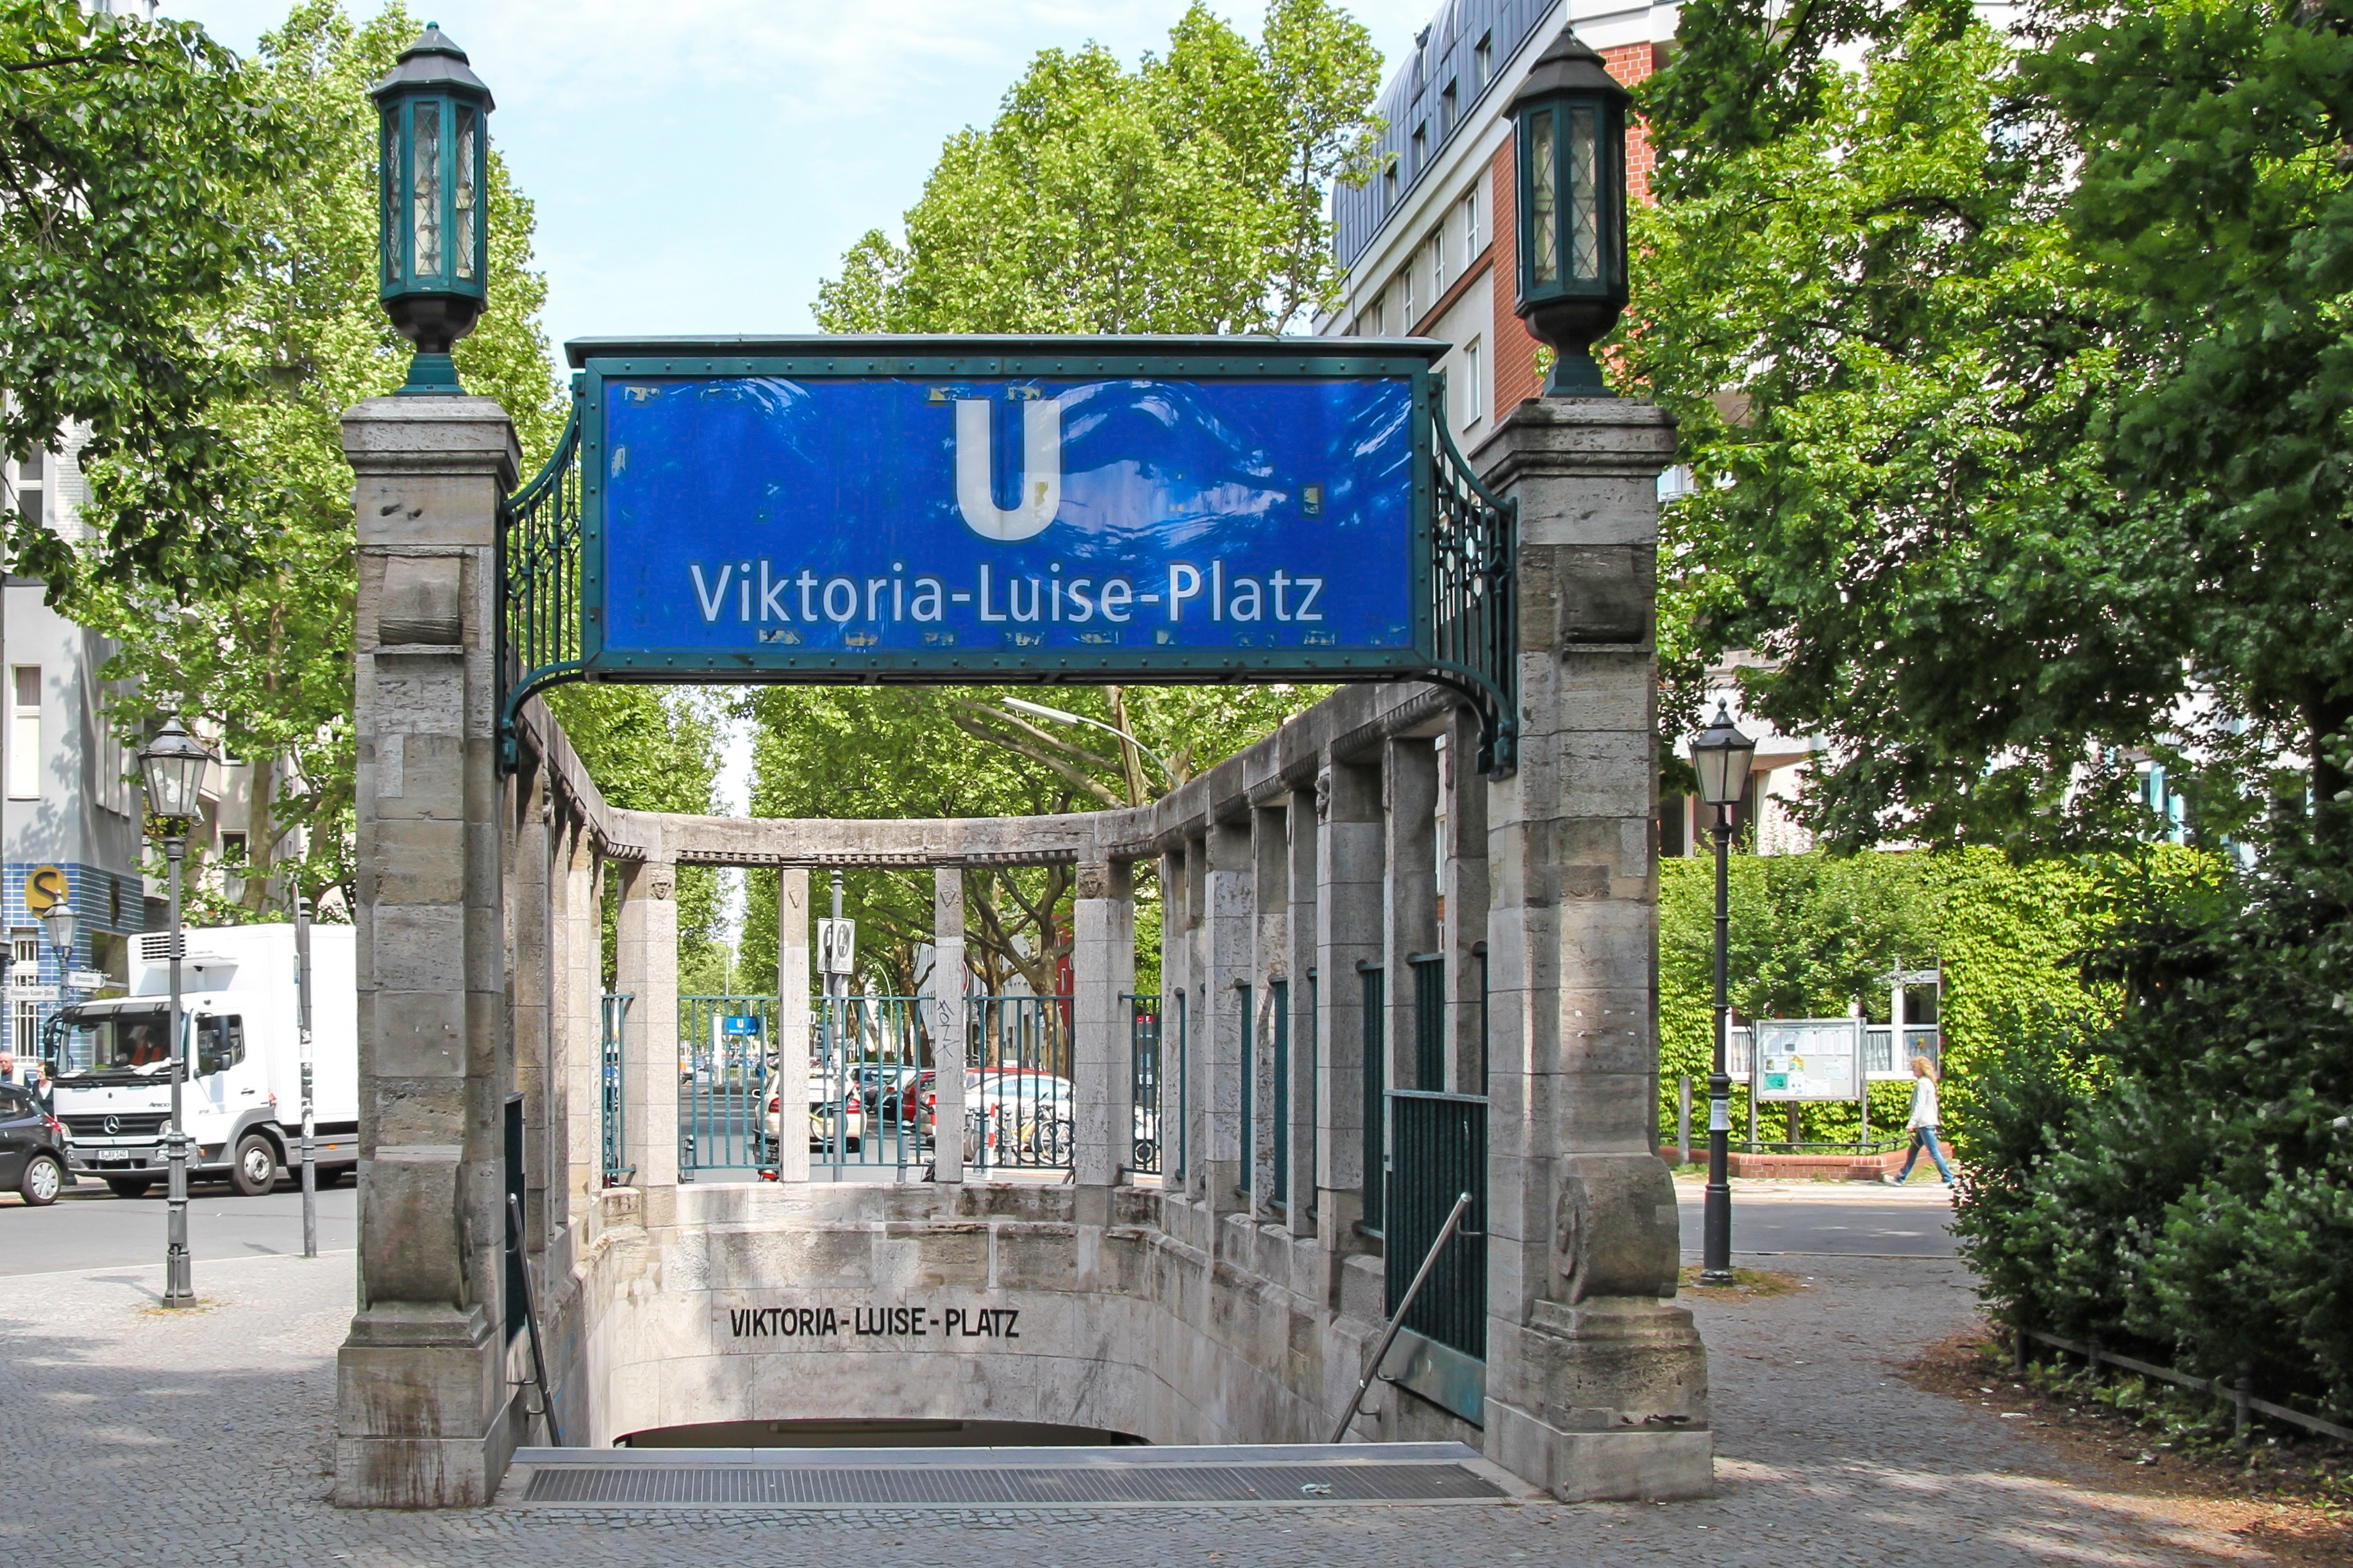
metro, plaza, park, metro station, berlin, railway station, neighbourhood, real estate, viktoria luise platz